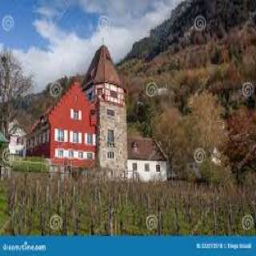
Red House